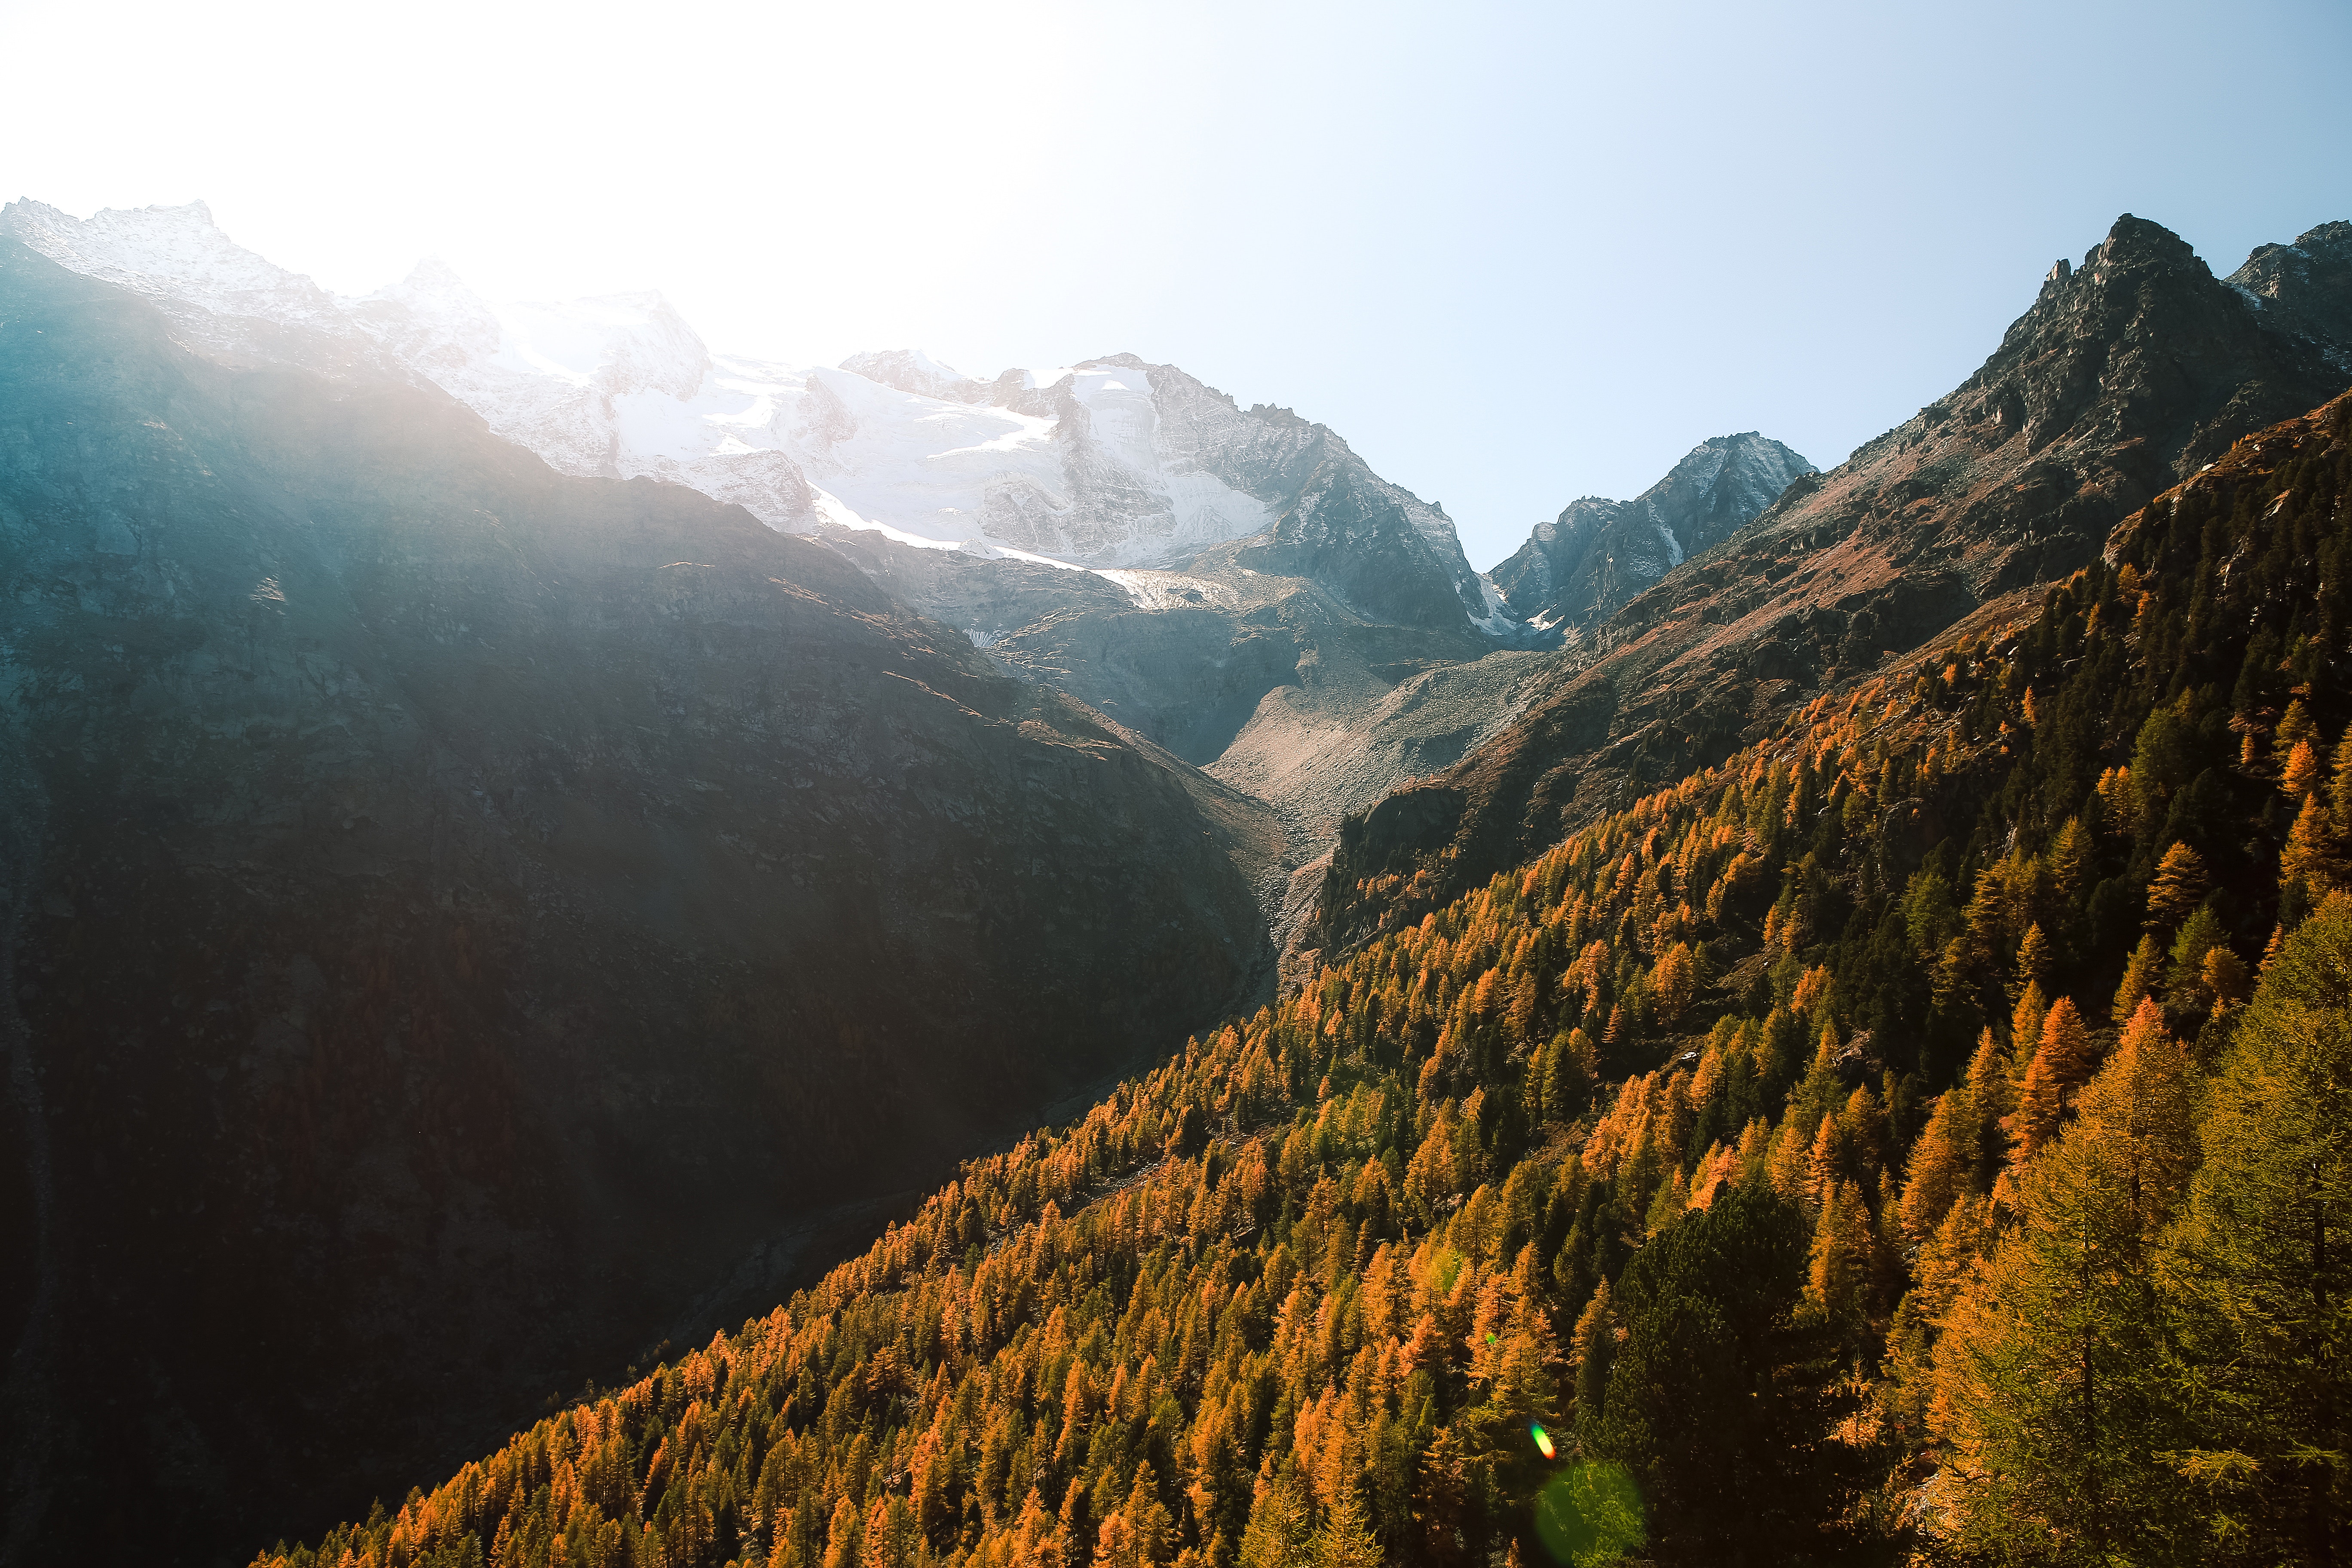
mountainous landforms, mountain, sky, nature, mountain range, atmospheric phenomenon, ridge, wilderness, alps, valley, hill station, highland, tree, morning, sunlight, national park, hill, cloud, massif, leaf, geology, forest, summit, rock, terrain, fell, landscape, mist, plant, mountain pass, autumn, mount scenery, fjord, bank, wood, fog, pine family, winter, adventure, road, larch, glacial landform